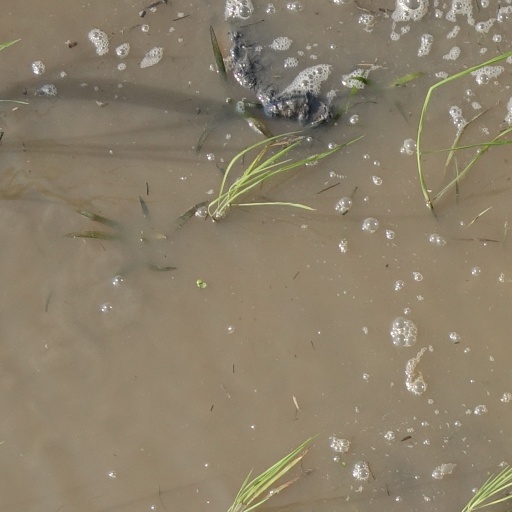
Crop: rice